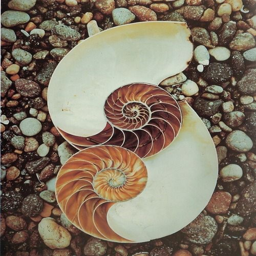
sacred geometry of a shell